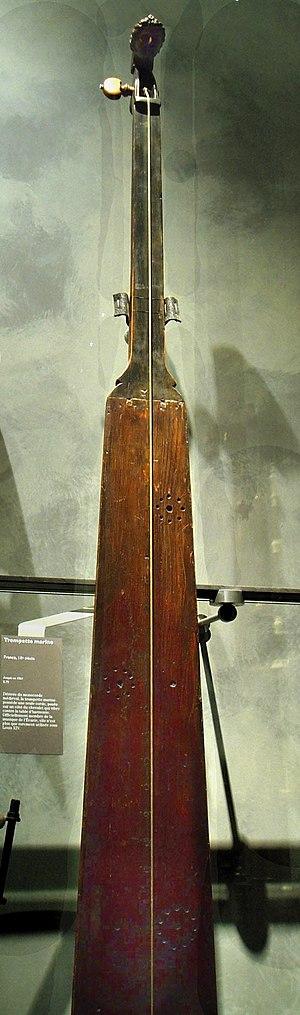
Trompette marine, français, 18me siècle, Paris, Musée de la musique
La versification française est l'ensemble des techniques employées dans l'expression poétique traditionnelle en langue française et des usages qui y règlent la pratique du vers : regroupement en strophes, jeu des rythmes et des sonorités, types formels de poèmes. Terme au contenu purement technique, la versification se distingue des arts poétiques, qui renvoient à des conceptions à la fois techniques et esthétiques de la poésie revendiquées par une personne ou un groupe.